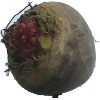
Label: Beetroot 1